Melania Trump

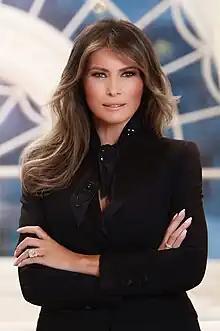
Official White House portrait, 2017

When the Trump administration's White House website was posted, Melania's biographical information caused controversy because it listed her jewelry business. Though it had already ceased operation, critics alleged that it was an attempt to promote her business with government resources. Another allegation of attempting to profit from her role as first lady came up in February, when she sued the "Daily Mail" for libel after it alleged in 2016 that she had worked for an escort agency. The suit was initially for lost career opportunities, but this was changed to emotional distress when she received questions about why she expected to have career opportunities as first lady.